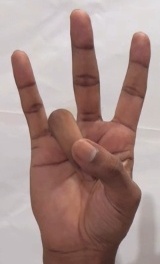
ASL sign: 7